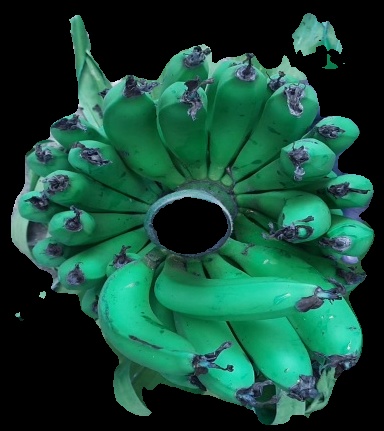
Variety: pachbale
Grade: grade2